Bob Casey Sr.

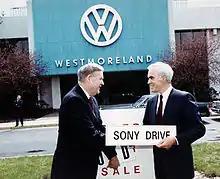
Casey (right) with Congressman John Murtha

Inaugurated on January 20, 1987, Casey was immediately confronted with several serious issues. Budd Dwyer, the state treasurer who had been convicted on charges of accepting kickbacks, committed suicide at a televised press conference just two days into his term. Casey brought what he called an "activist government" to Pennsylvania, expanding health care services for women, introducing reforms to the state's welfare system, and introducing an insurance program for uninsured children (which became a model for the successful SCHIP program later adopted nationwide). House Bill 20, entitled the Children's Health Insurance Act, created the Children's Health Insurance Program (CHIP) in Pennsylvania. According to PA's CHIP website, "Pennsylvania's CHIP program would later be used as the model for the federal government's SCHIP program. Legislation for the federal CHIP program was signed into law August 5, 1997, by former president Bill Clinton."